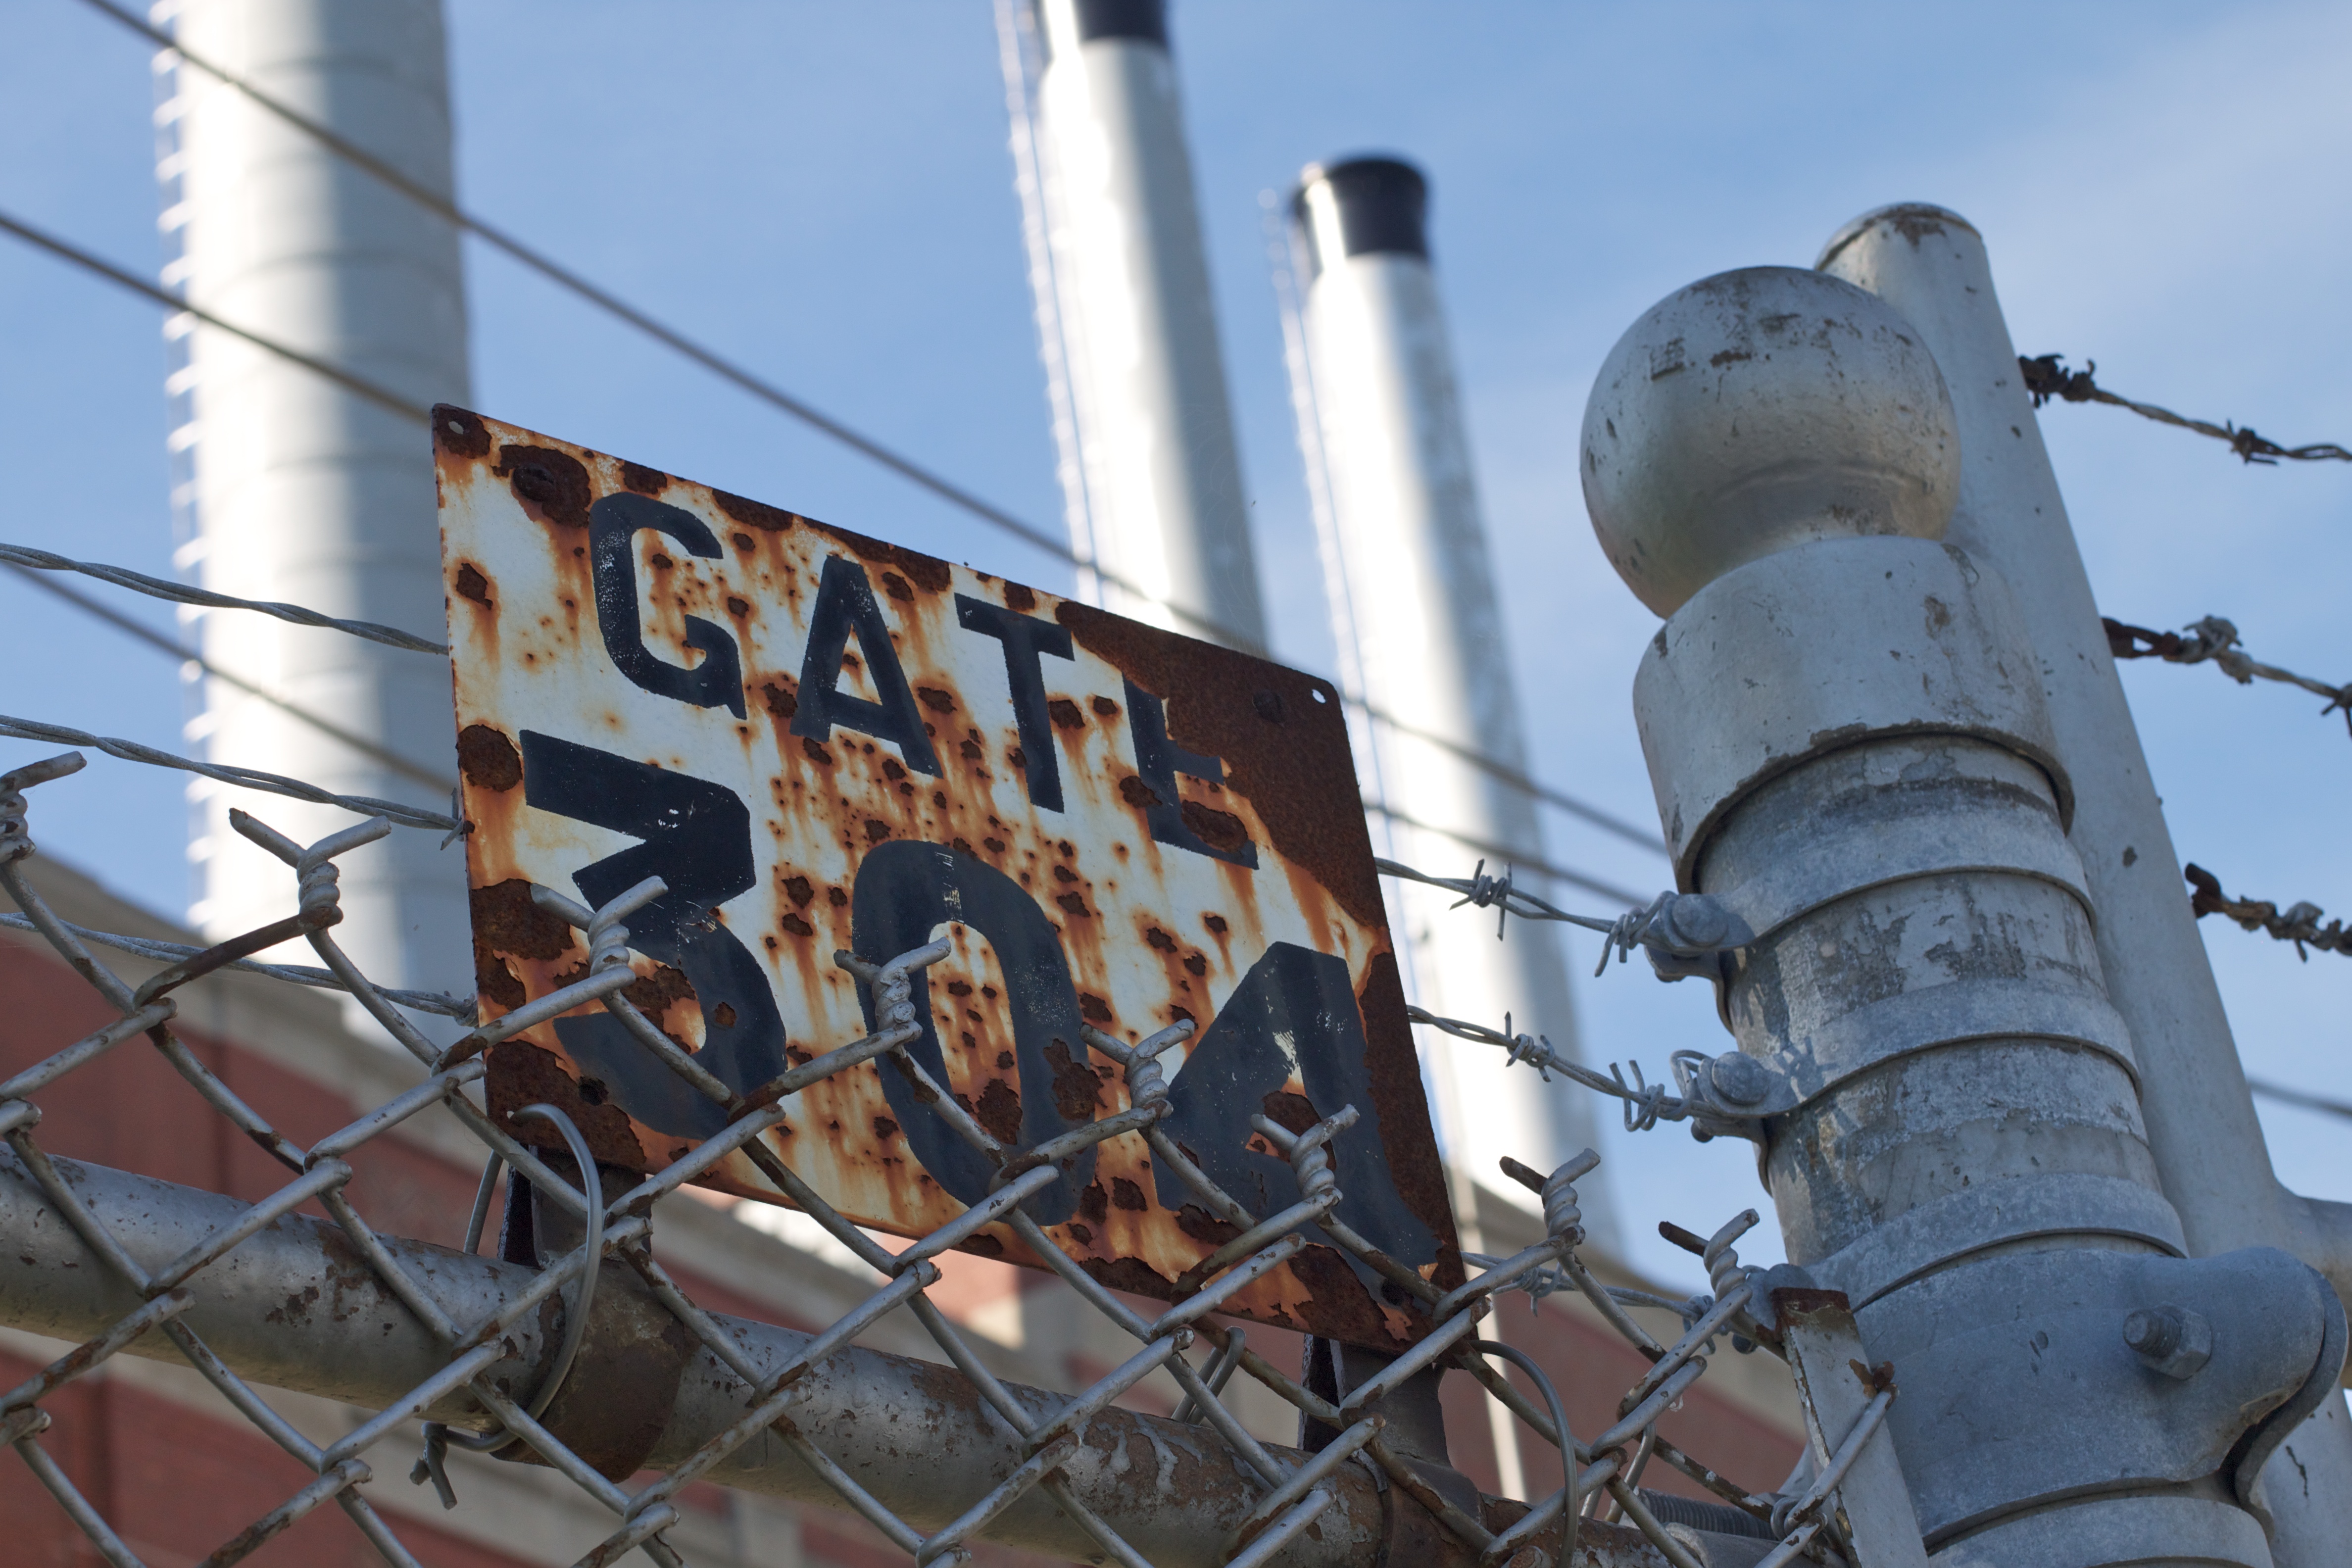
mast, industry, electricity, odyssey